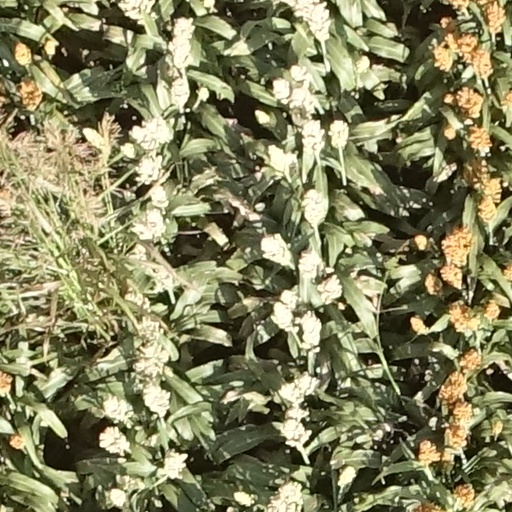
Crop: sorghum